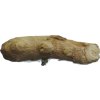
Label: ginger